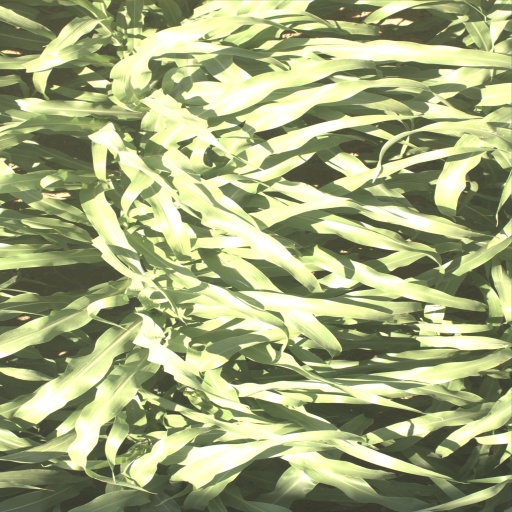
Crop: sorghum